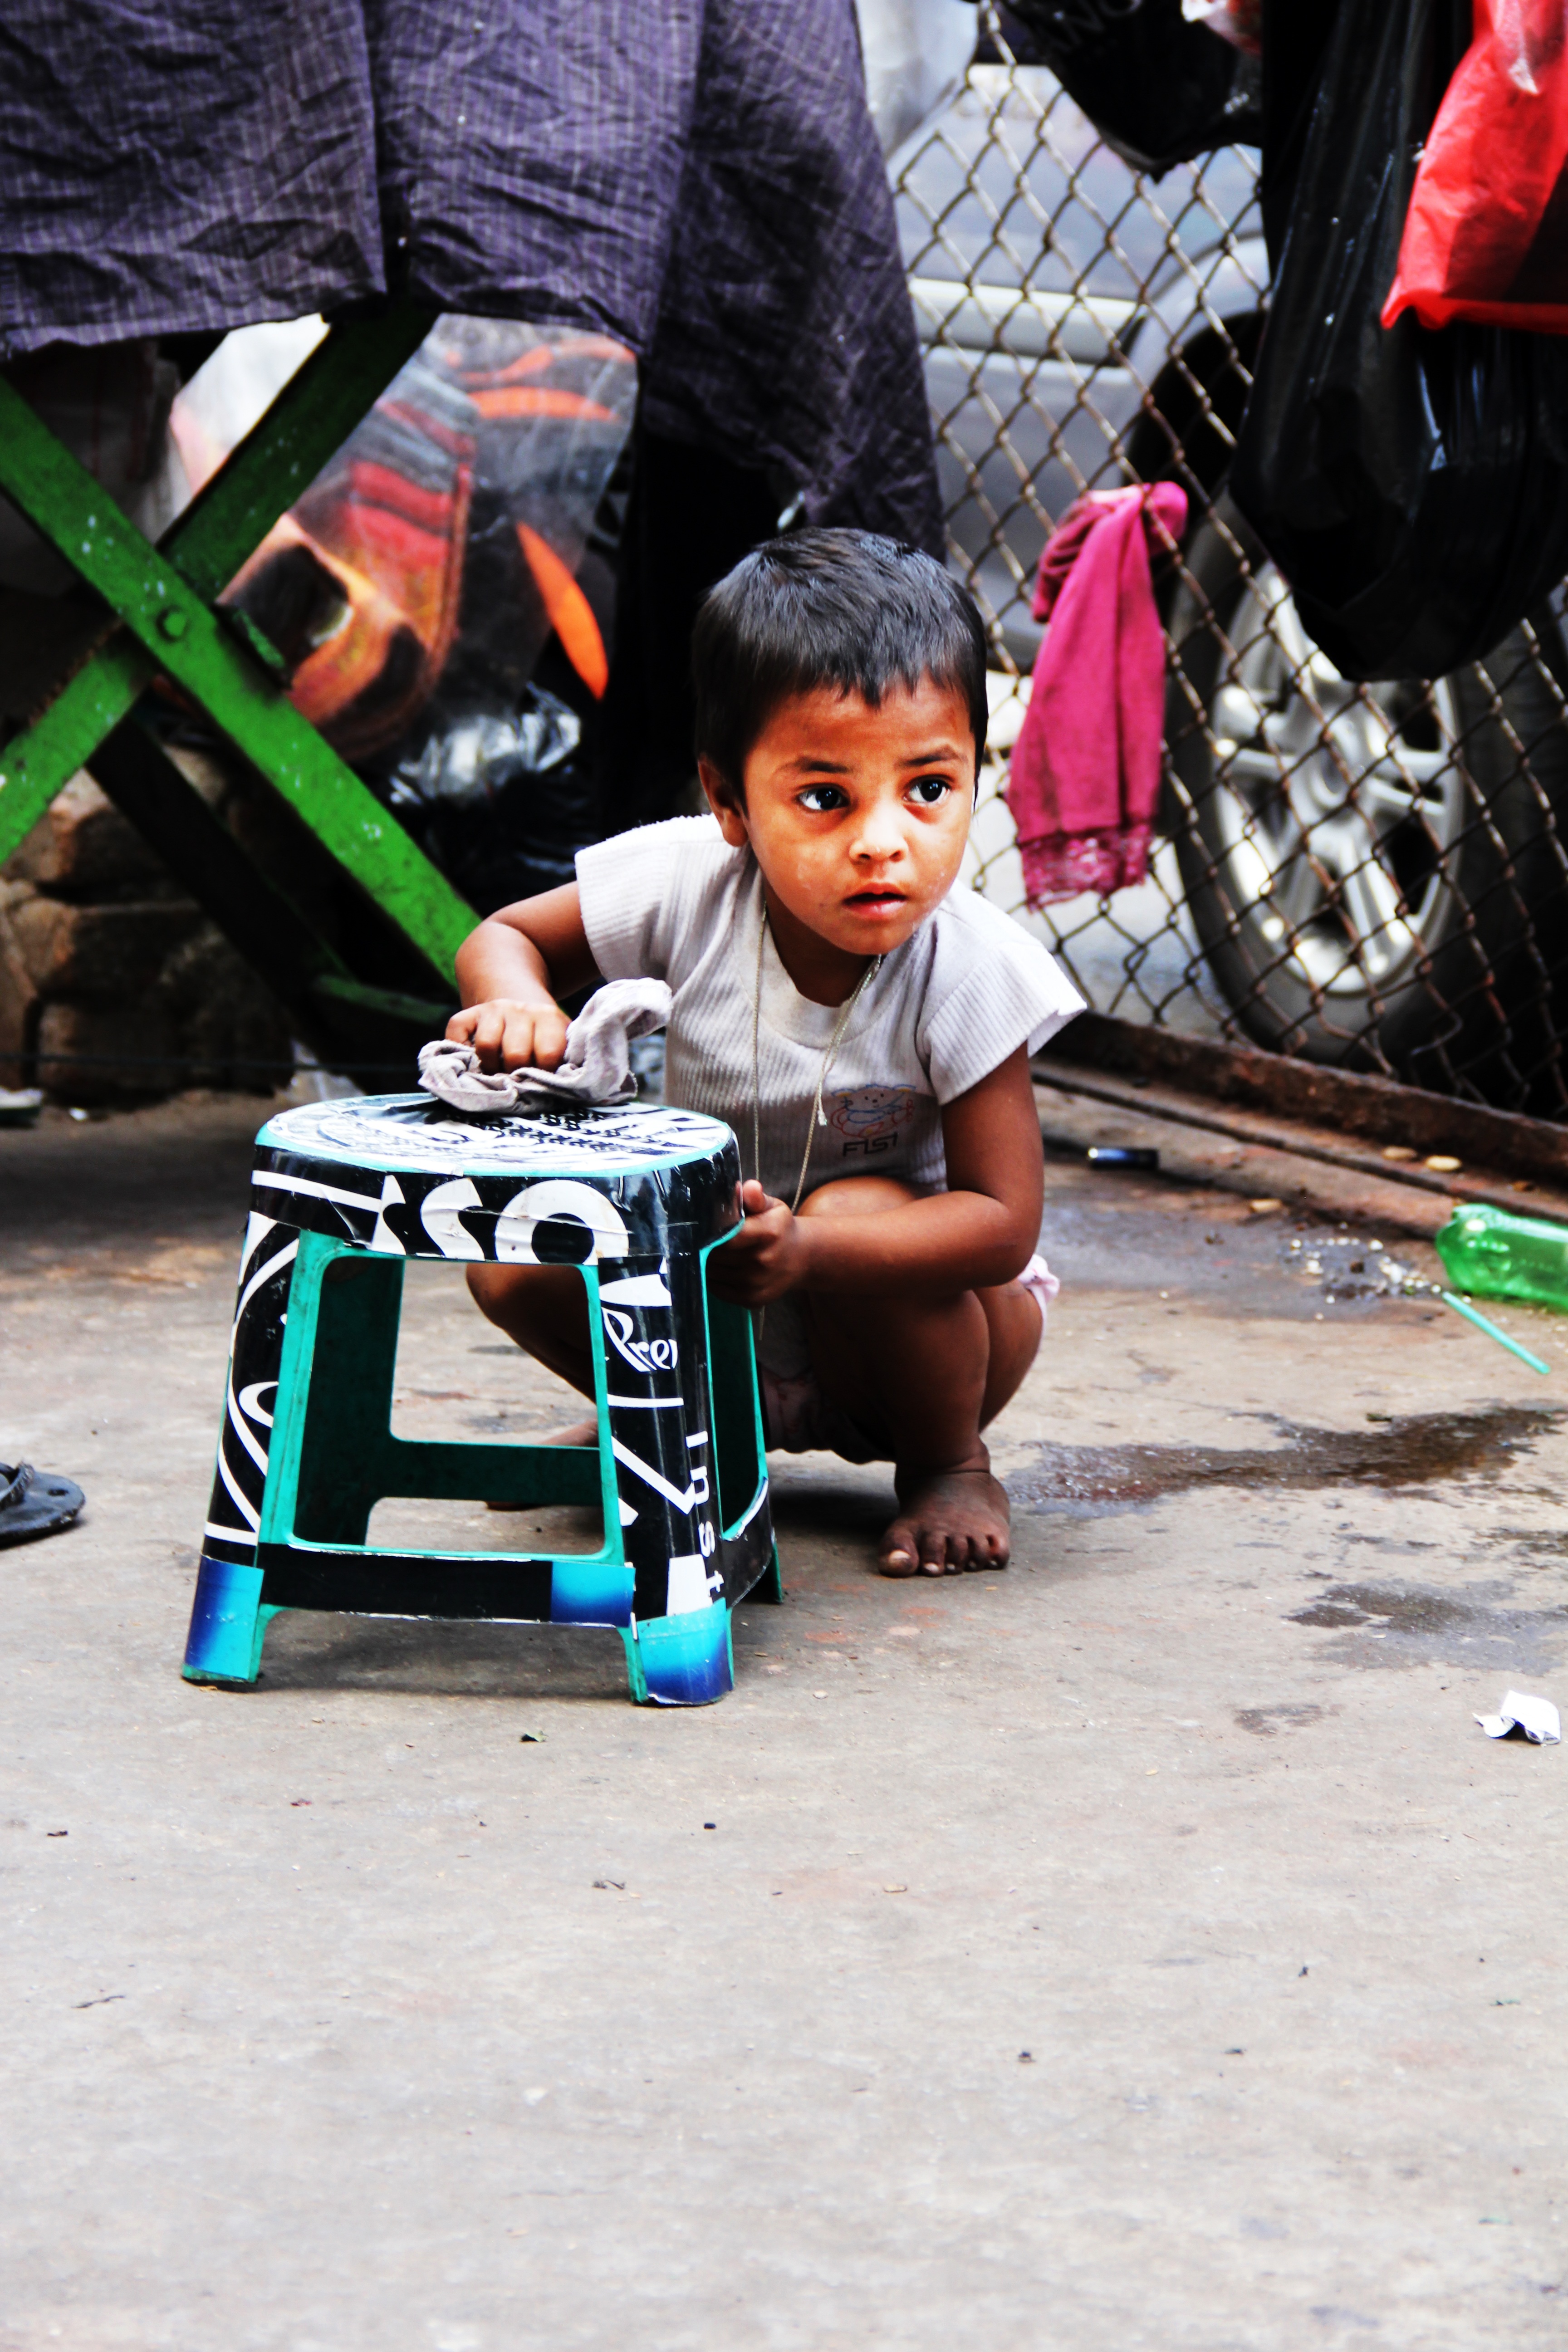
people, street, play, spring, clean, child, toy, fun, toddler, human positions